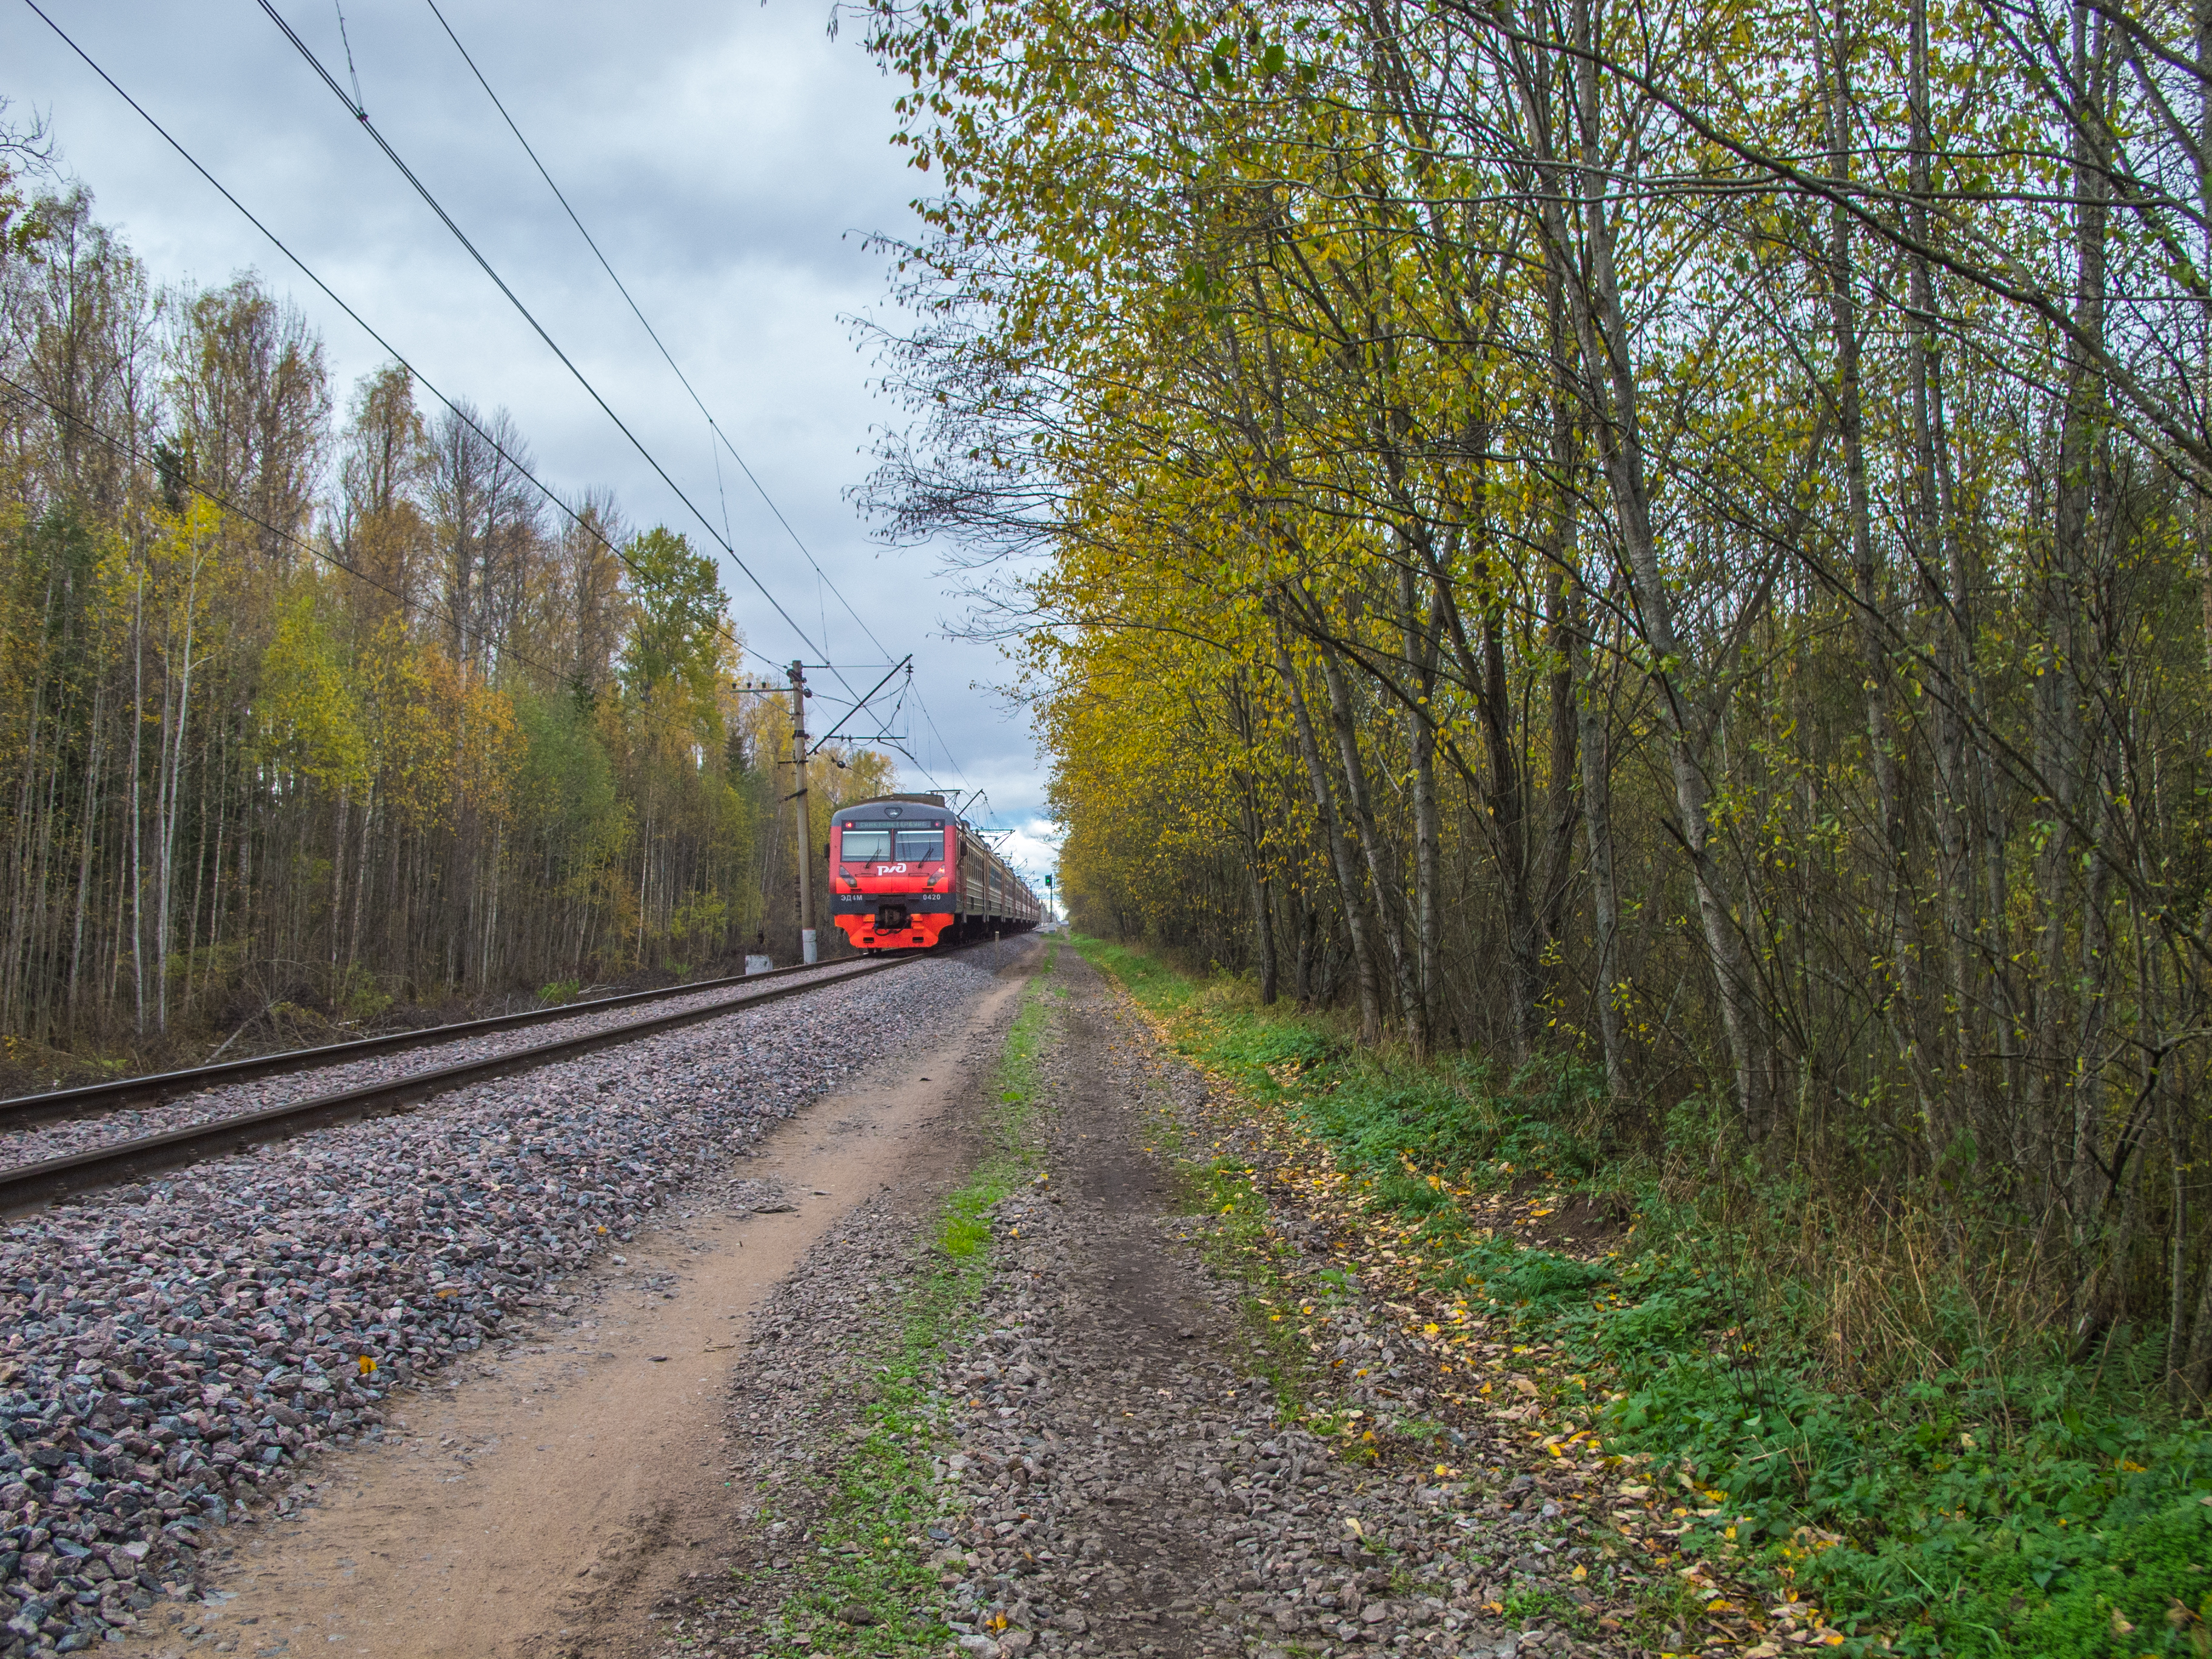
image, transport, track, tree, mode of transport, thoroughfare, natural landscape, vehicle, road, branch, line, spring, leaf, plant, infrastructure, woody plant, rural area, forest, woodland, railway, lane, train, overhead power line, rolling, autumn, road surface, wood, landscape, nonbuilding structure, asphalt